Kazu Wakita

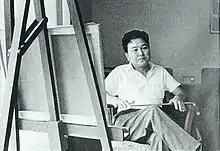
Kazu Wakita in 1960

Kazu Wakita (Japanese: 脇田和; 7 June 1908 – 27 November 2005) was a Japanese painter. His work was part of the painting event in the art competition at the 1936 Summer Olympics.